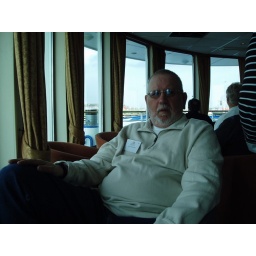
Jeff, in lounge on river boat